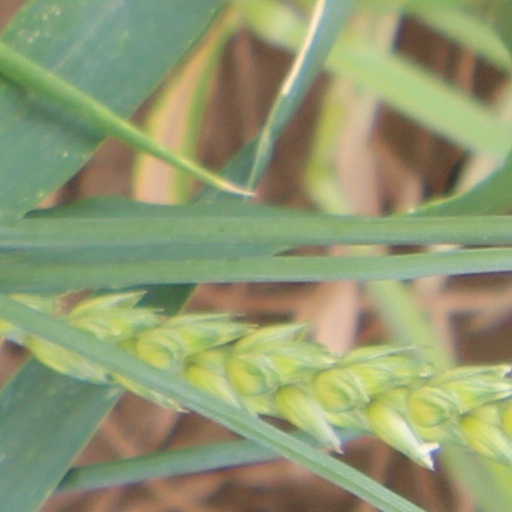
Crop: wheat